Toilet seat

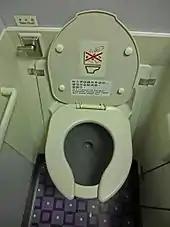
An "open front" airplane toilet seat, with notices instructing users to not flush rubbish down the toilet, and to keep the toilet seat clean for the next user

Toilet seats often have a lid. This lid is frequently left open. The combined toilet seat and lid may be kept in a closed position when a toilet is not in use, making it so—at a minimum—the lid must be raised prior to use. It can be closed to prevent small items from falling in, reduce odors, or provide a chair in the toilet room for aesthetic purposes. Some studies show that closing the lid prevents the spread of aerosols on flushing ("toilet plume"), which might be a source of disease transmission.